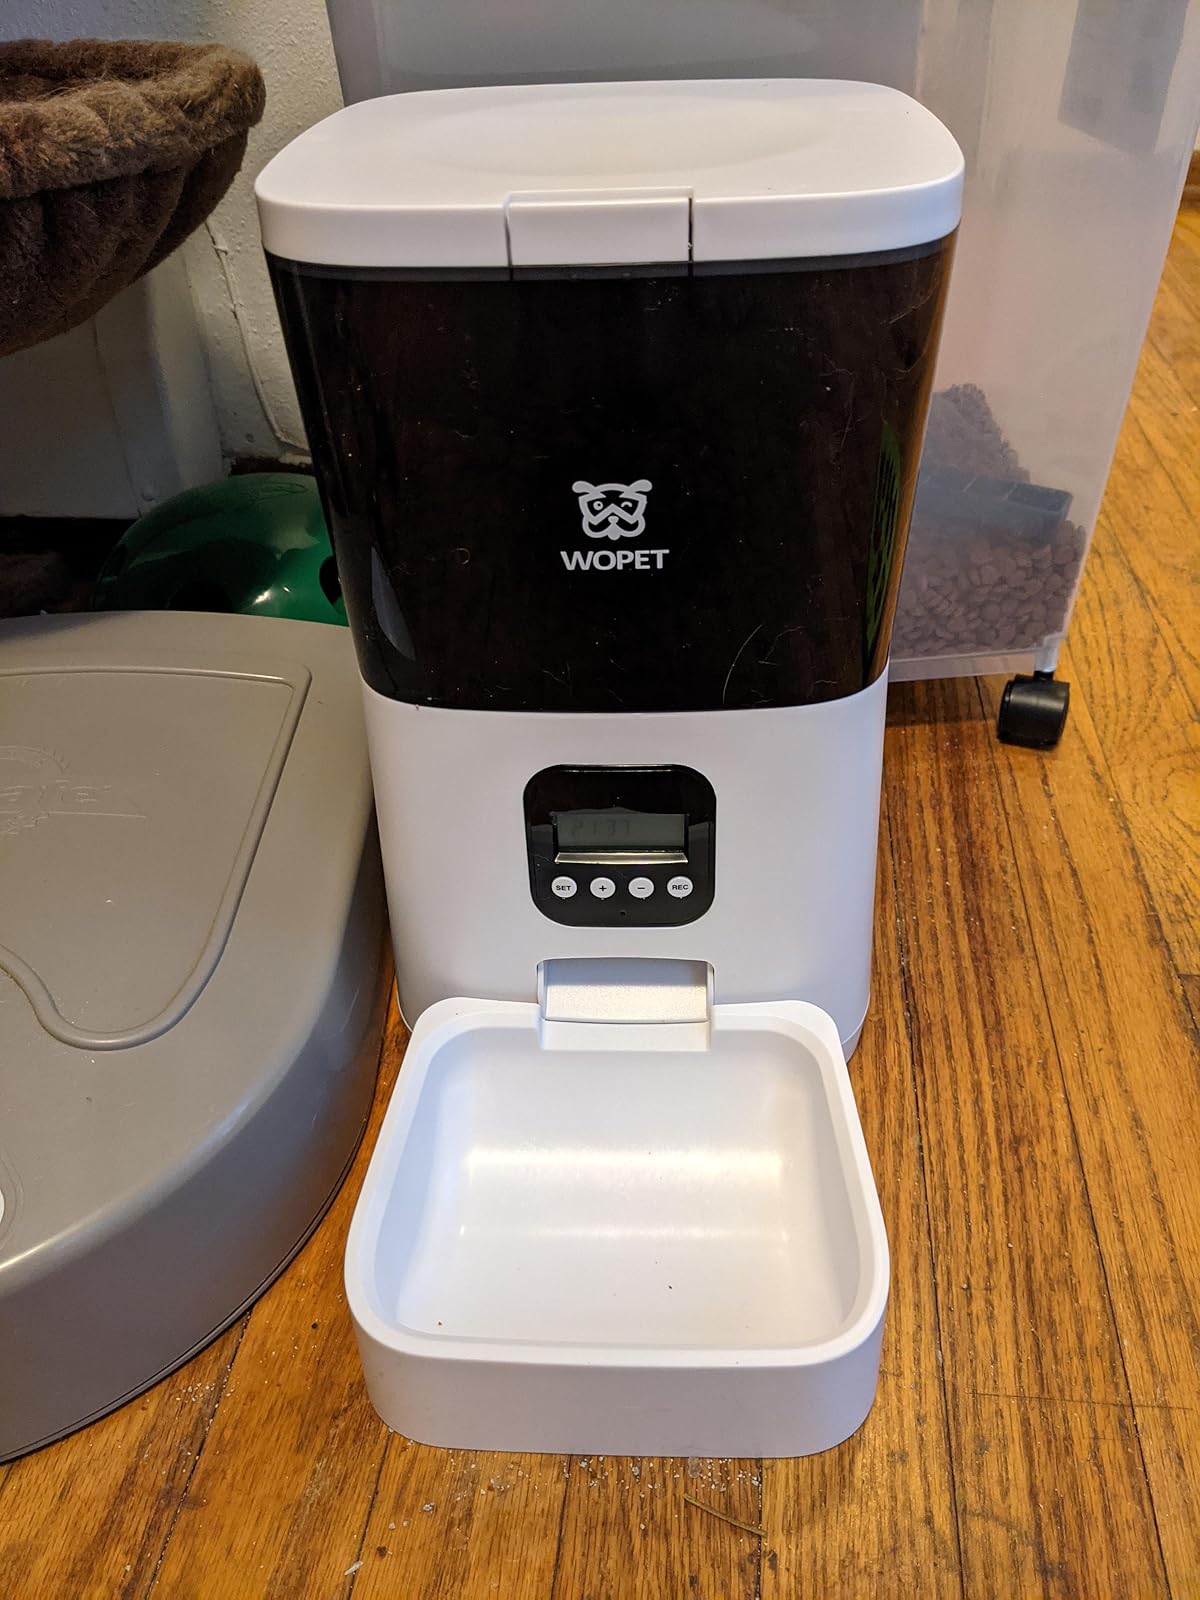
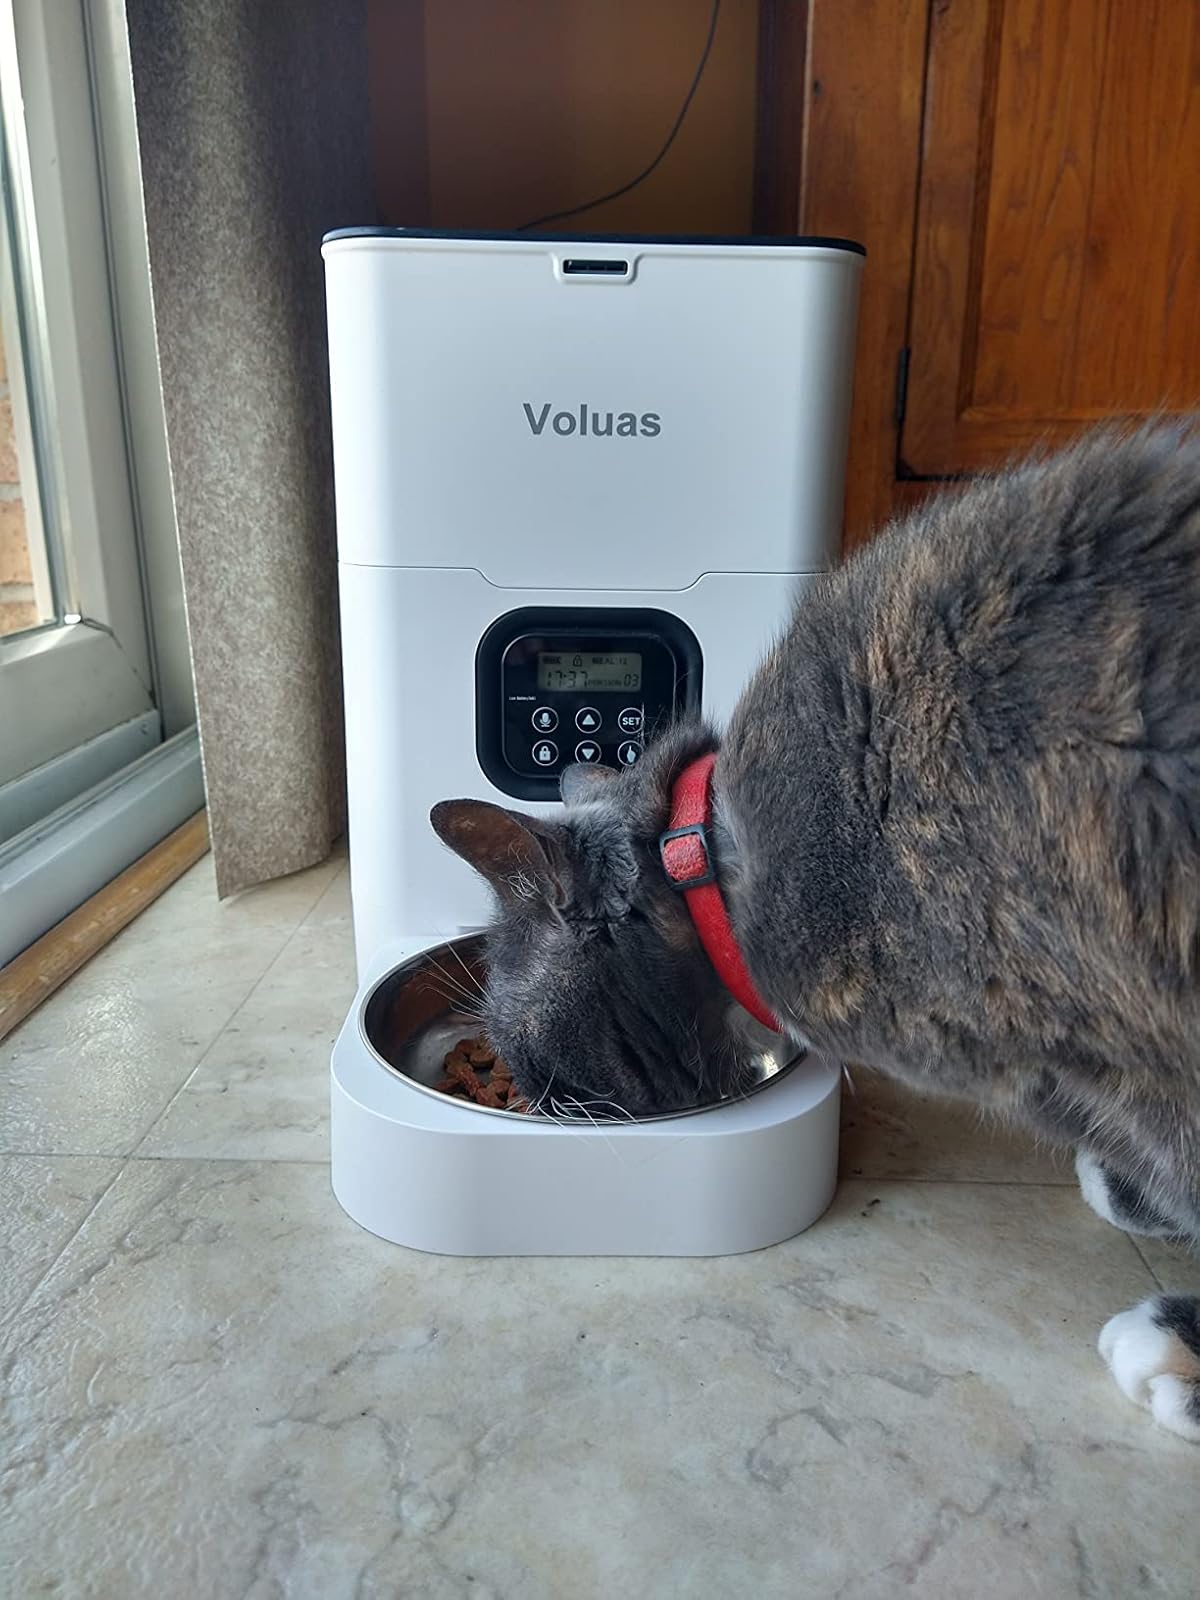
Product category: items_feeder
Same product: no